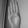
ASL letter: B